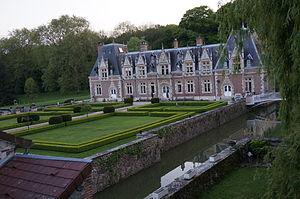
à Villers-aux-Bois.
Cet article recense les monuments historiques de la Marne, en France.
Villers-aux-Bois est une commune française, située dans le département de la Marne en région Grand Est.